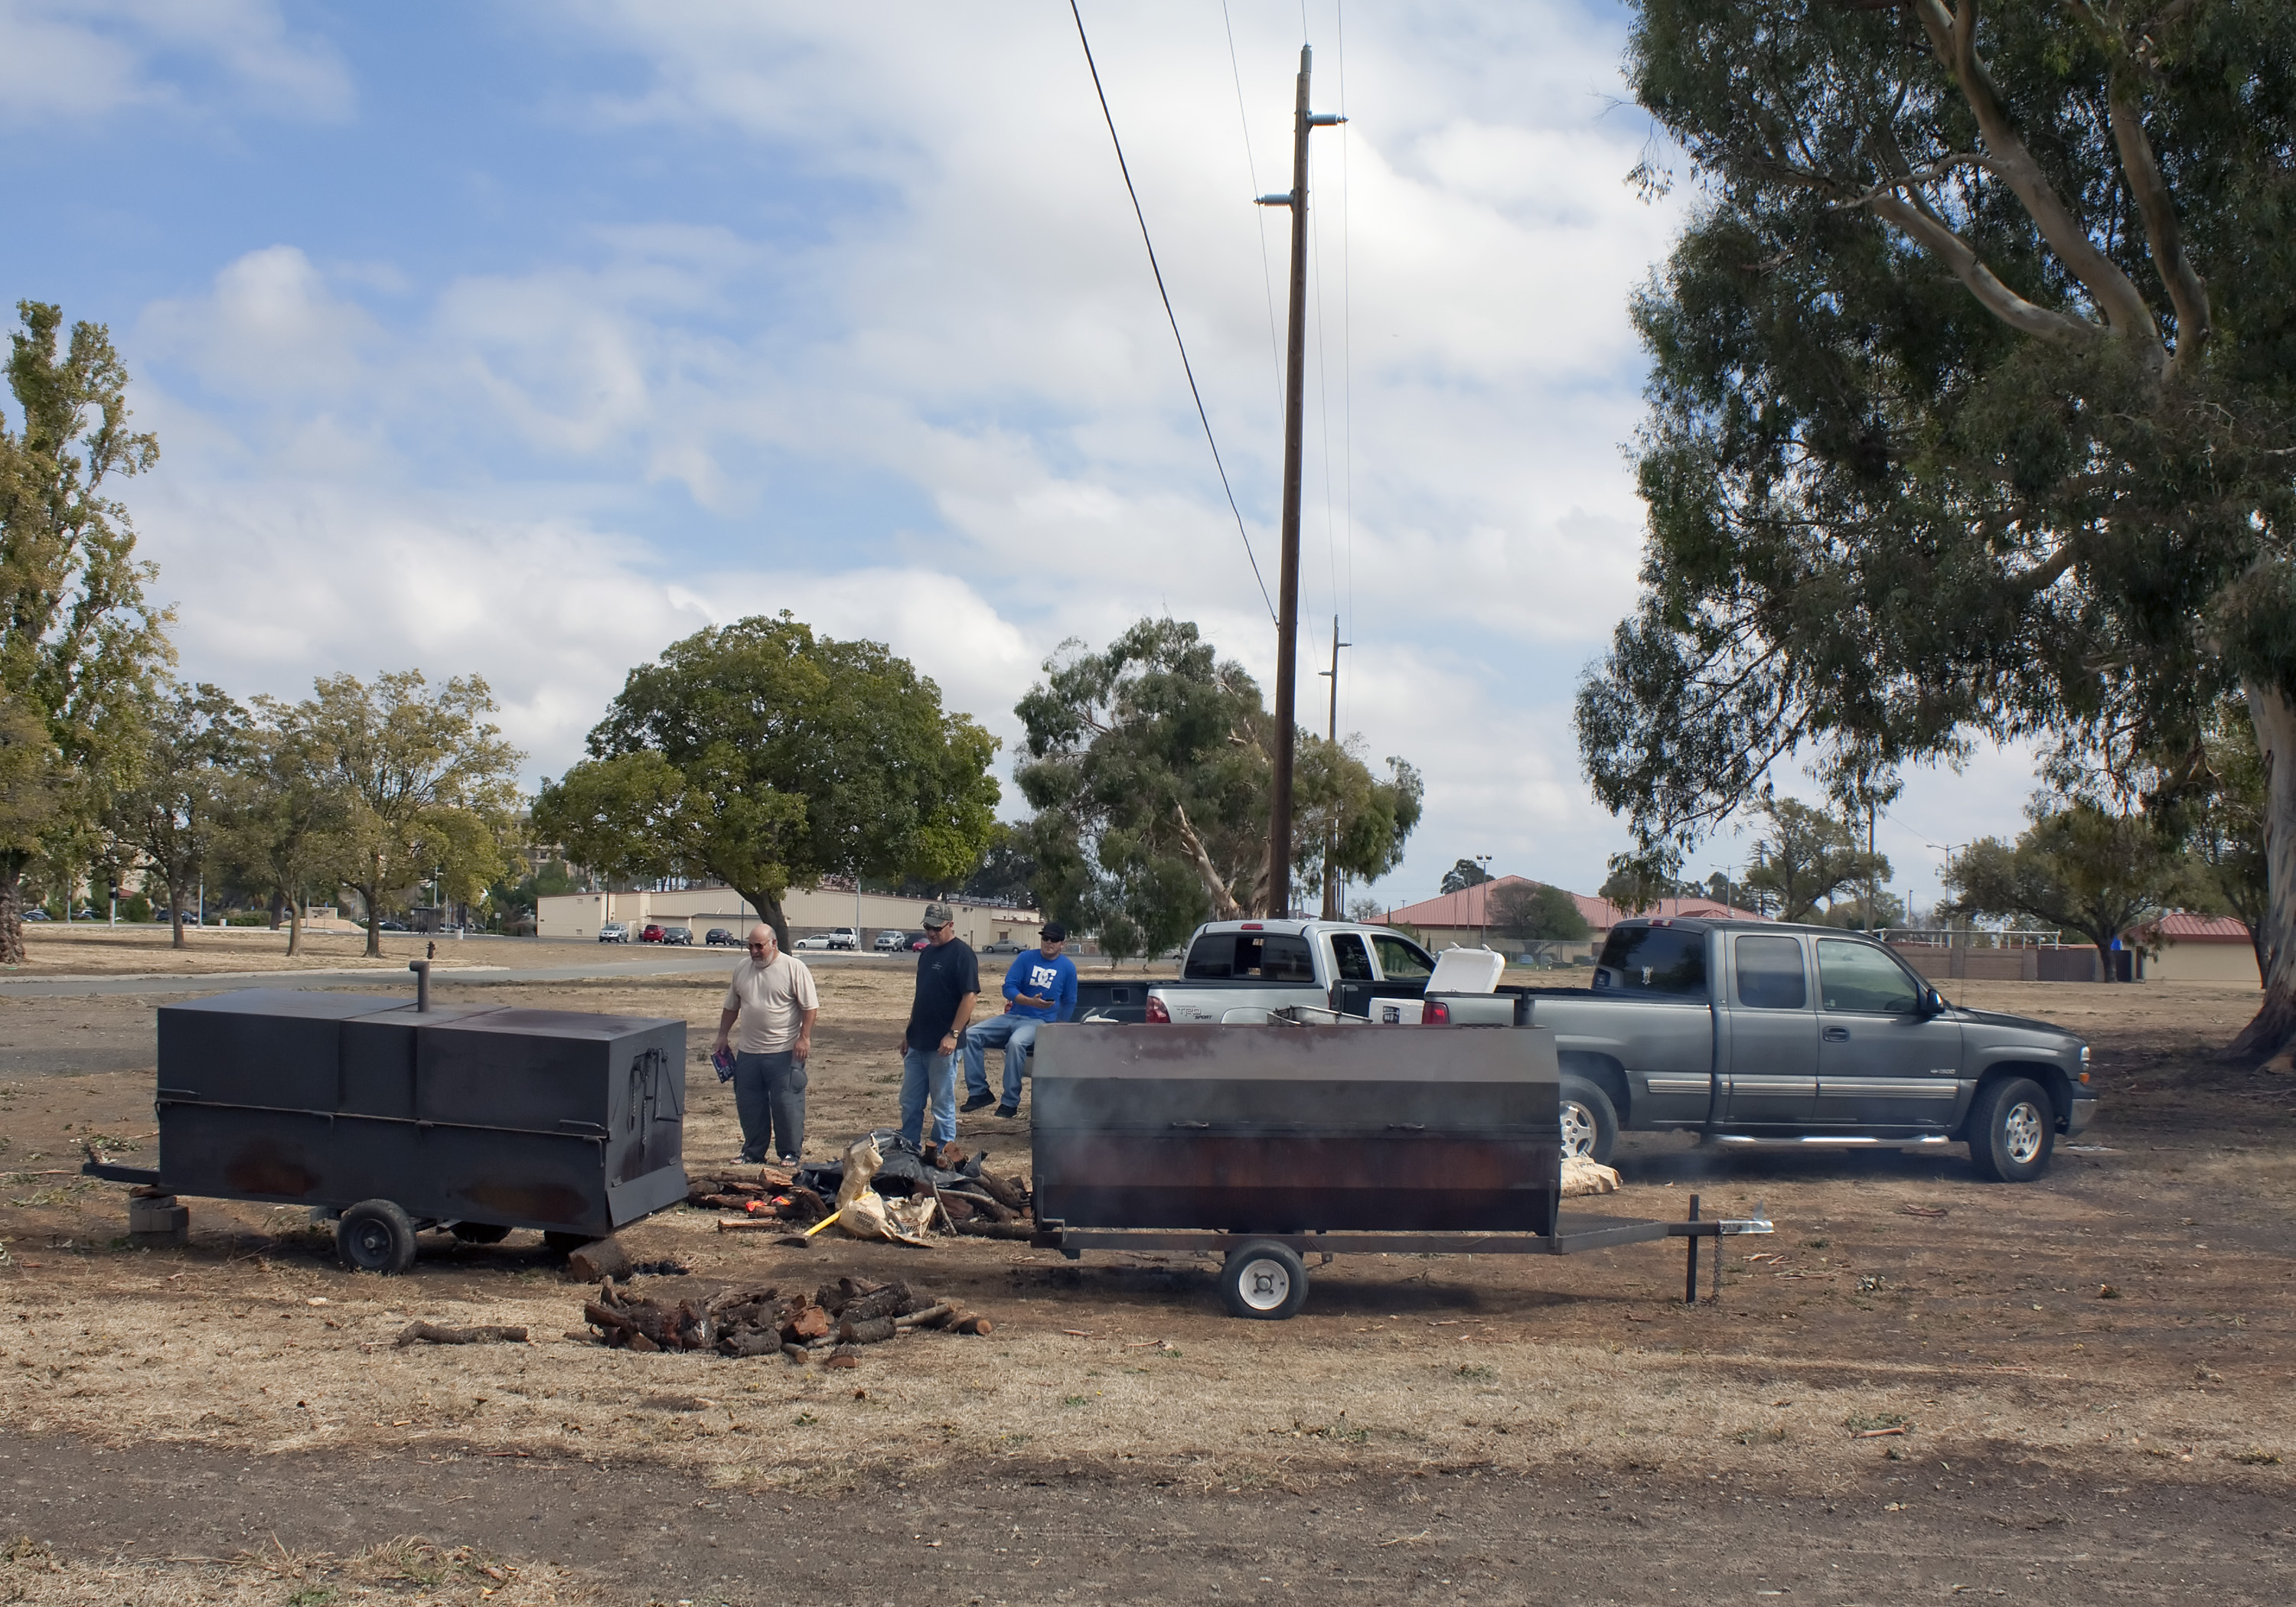
tree, car, transport, vehicle